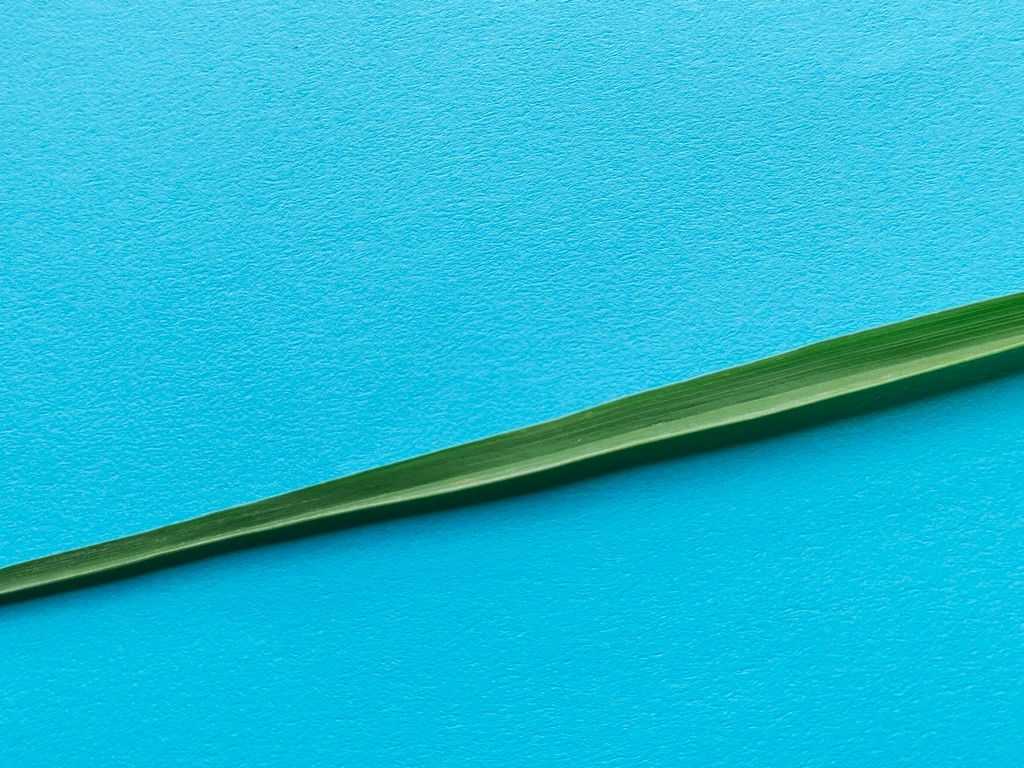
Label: Healthy